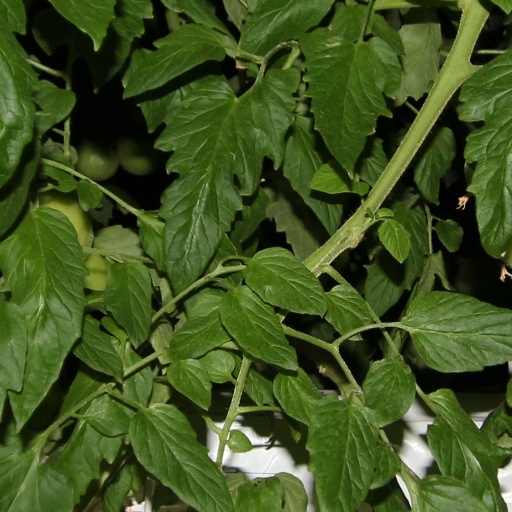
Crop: tomato